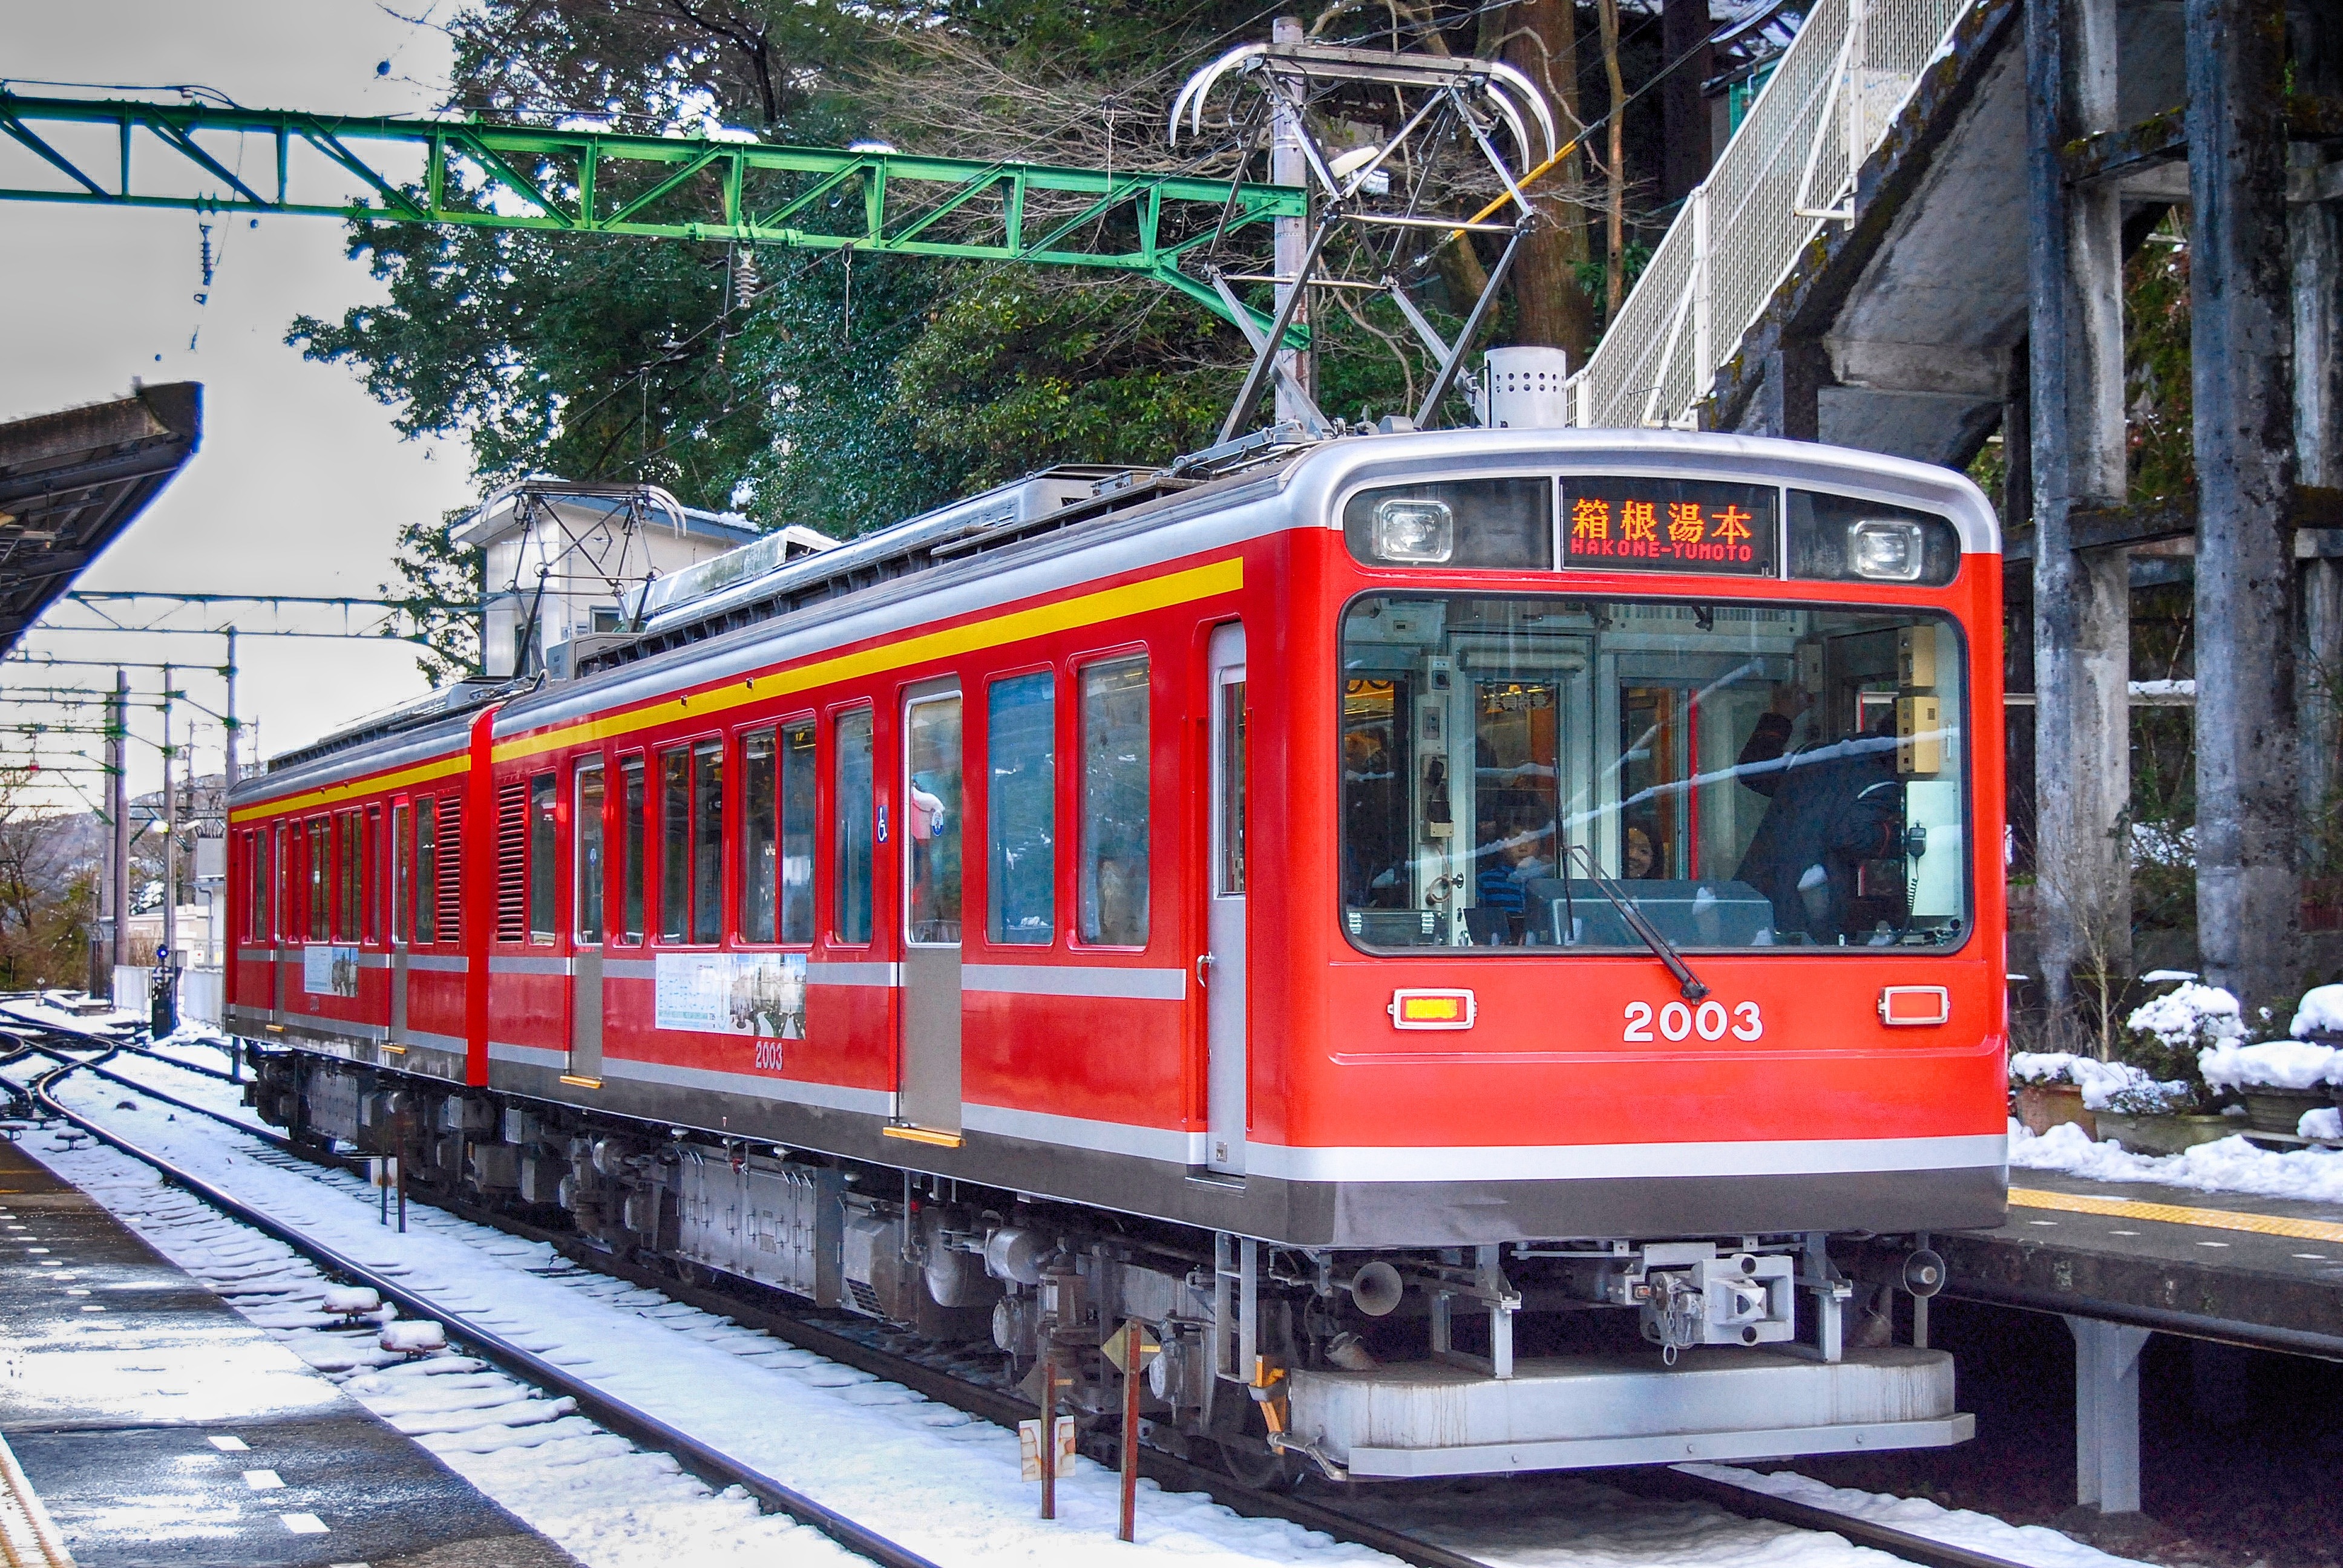
snow, winter, train, travel, metro, tram, transportation, transport, ice, vehicle, electricity, japan, public transport, hdr, locomotive, mass transit, land vehicle, rolling stock, metropolitan area, railroad car, passenger car